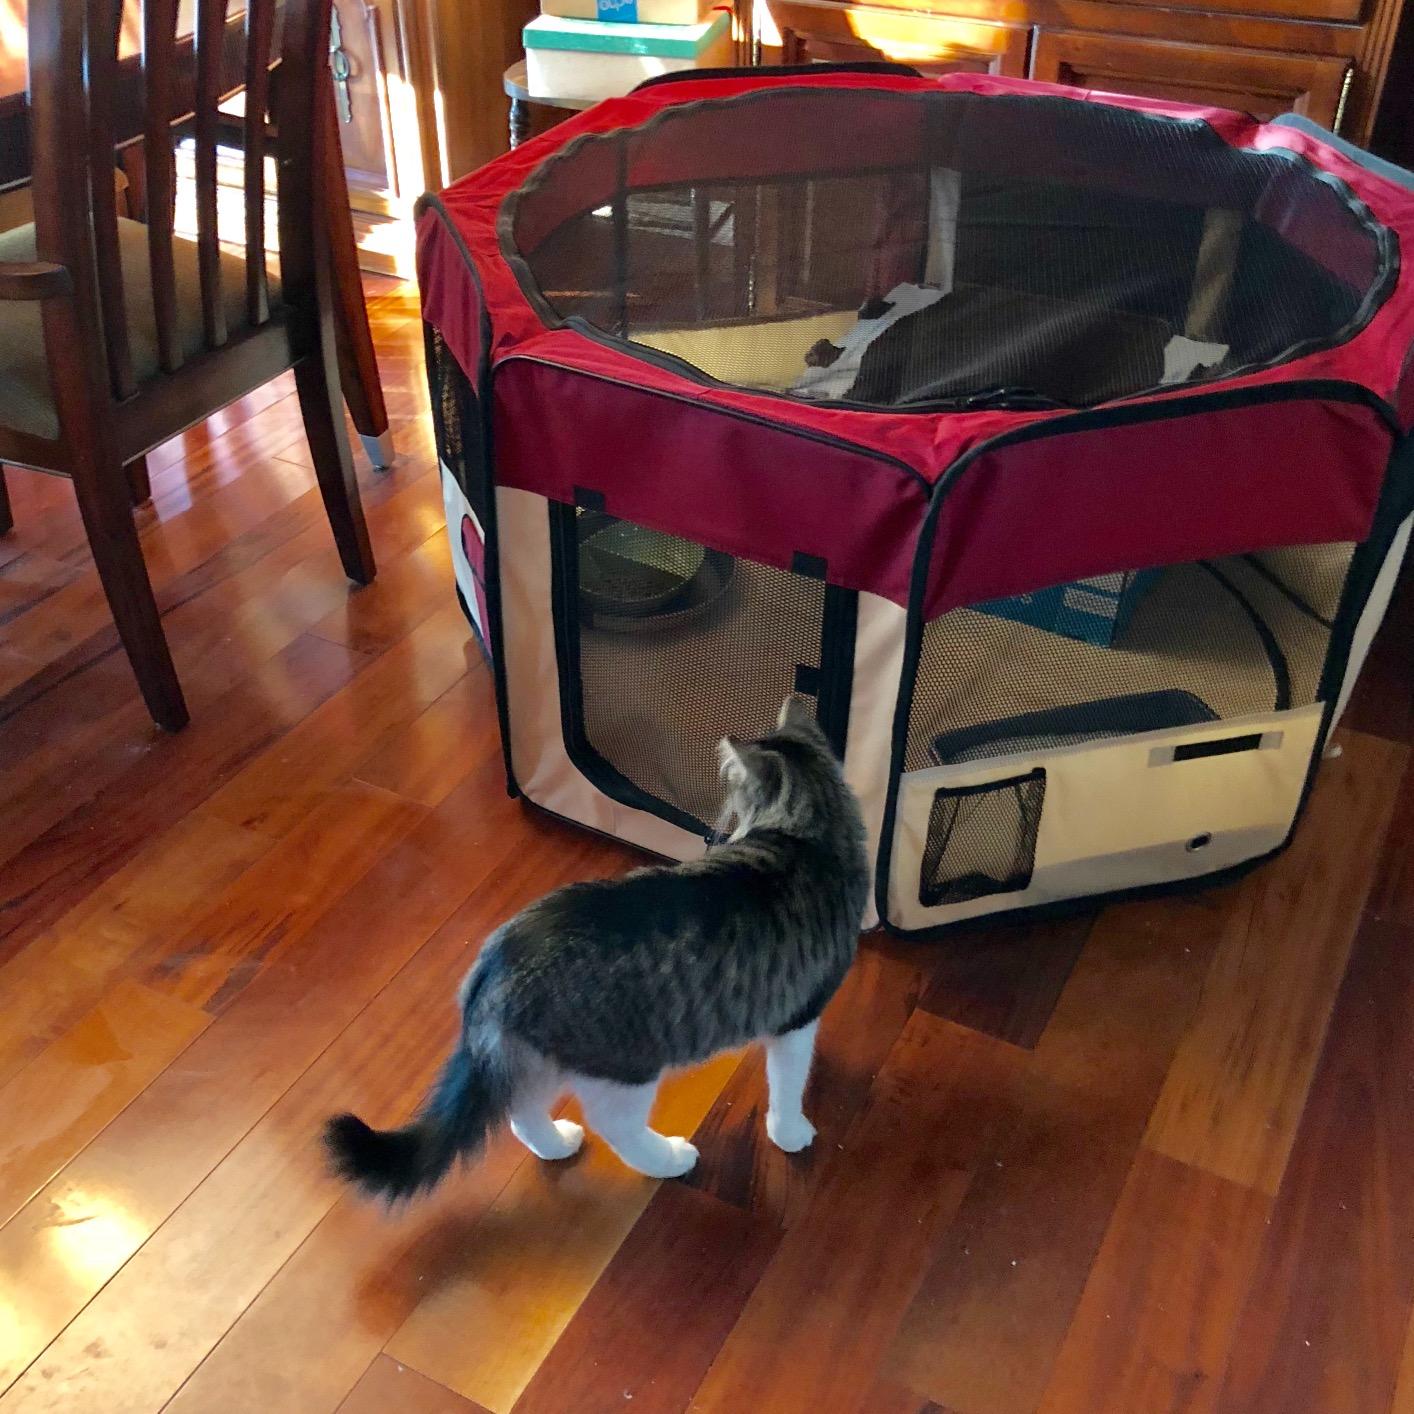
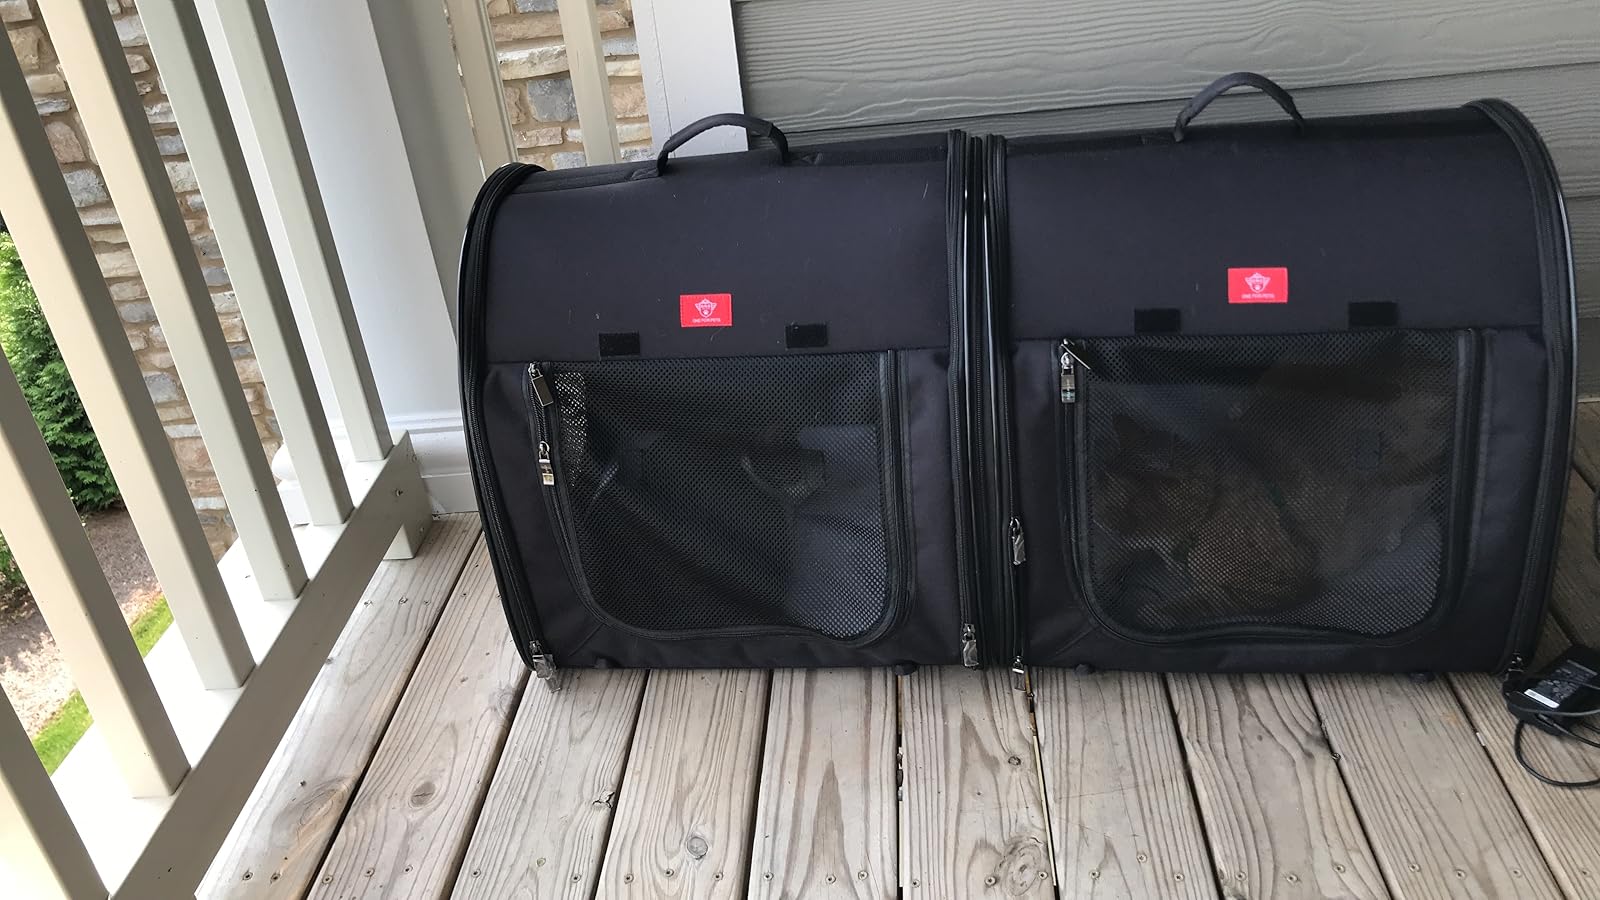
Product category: items_kennel
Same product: no